Buildings and architecture of Bath

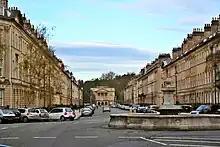
A view down Great Pulteney Street, which was commissioned by Sir William Pulteney, towards the Holburne Museum of Art.

The dominant style of architecture in central Bath is Georgian; this evolved from the Palladian revival style which became popular in the early 18th century.